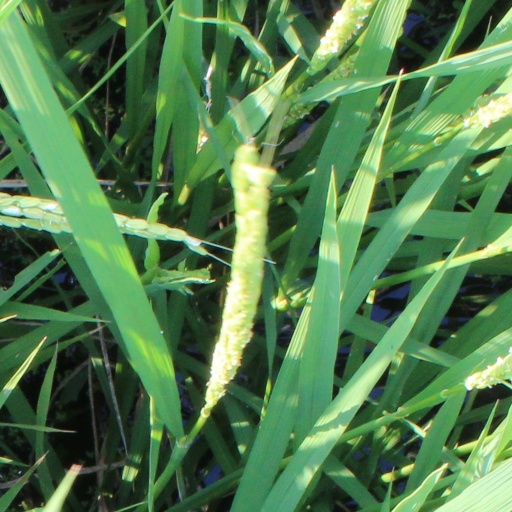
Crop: rice